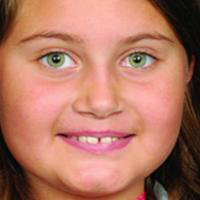
Age group: age 11-20